Traditional Chinese sausages

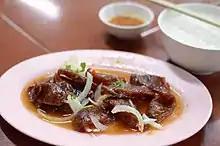
Yam kun chiang (Thai script: ยำกุนเชียง) is a Thai salad made with a dried pork sausage

Lap cheong, or Chinese sausage, is a type of cured meat product commonly found in southern regions of China such as Jiangsu, Zhejiang, Sichuan, and Guangdong. Traditional Chinese sausage is made by stuffing seasoned pork into natural casings made from animal intestines, then air-drying it naturally. However, in modern factory production, artificial casings are often used, and hot-air drying is employed to enhance production efficiency. Lap cheong can be eaten on its own and is also widely used as an ingredient in various Cantonese dishes.